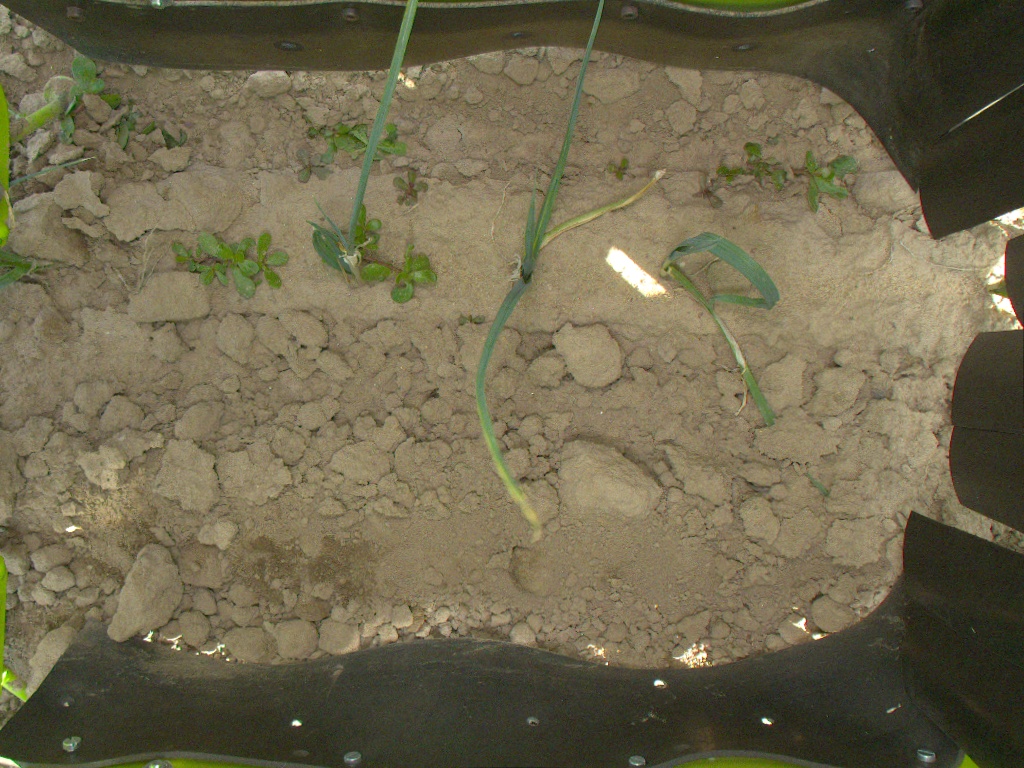
Crop: leek
Objects: leek, leek, leek, stem_leek, stem_leek, stem_leek, leek, stem_leek